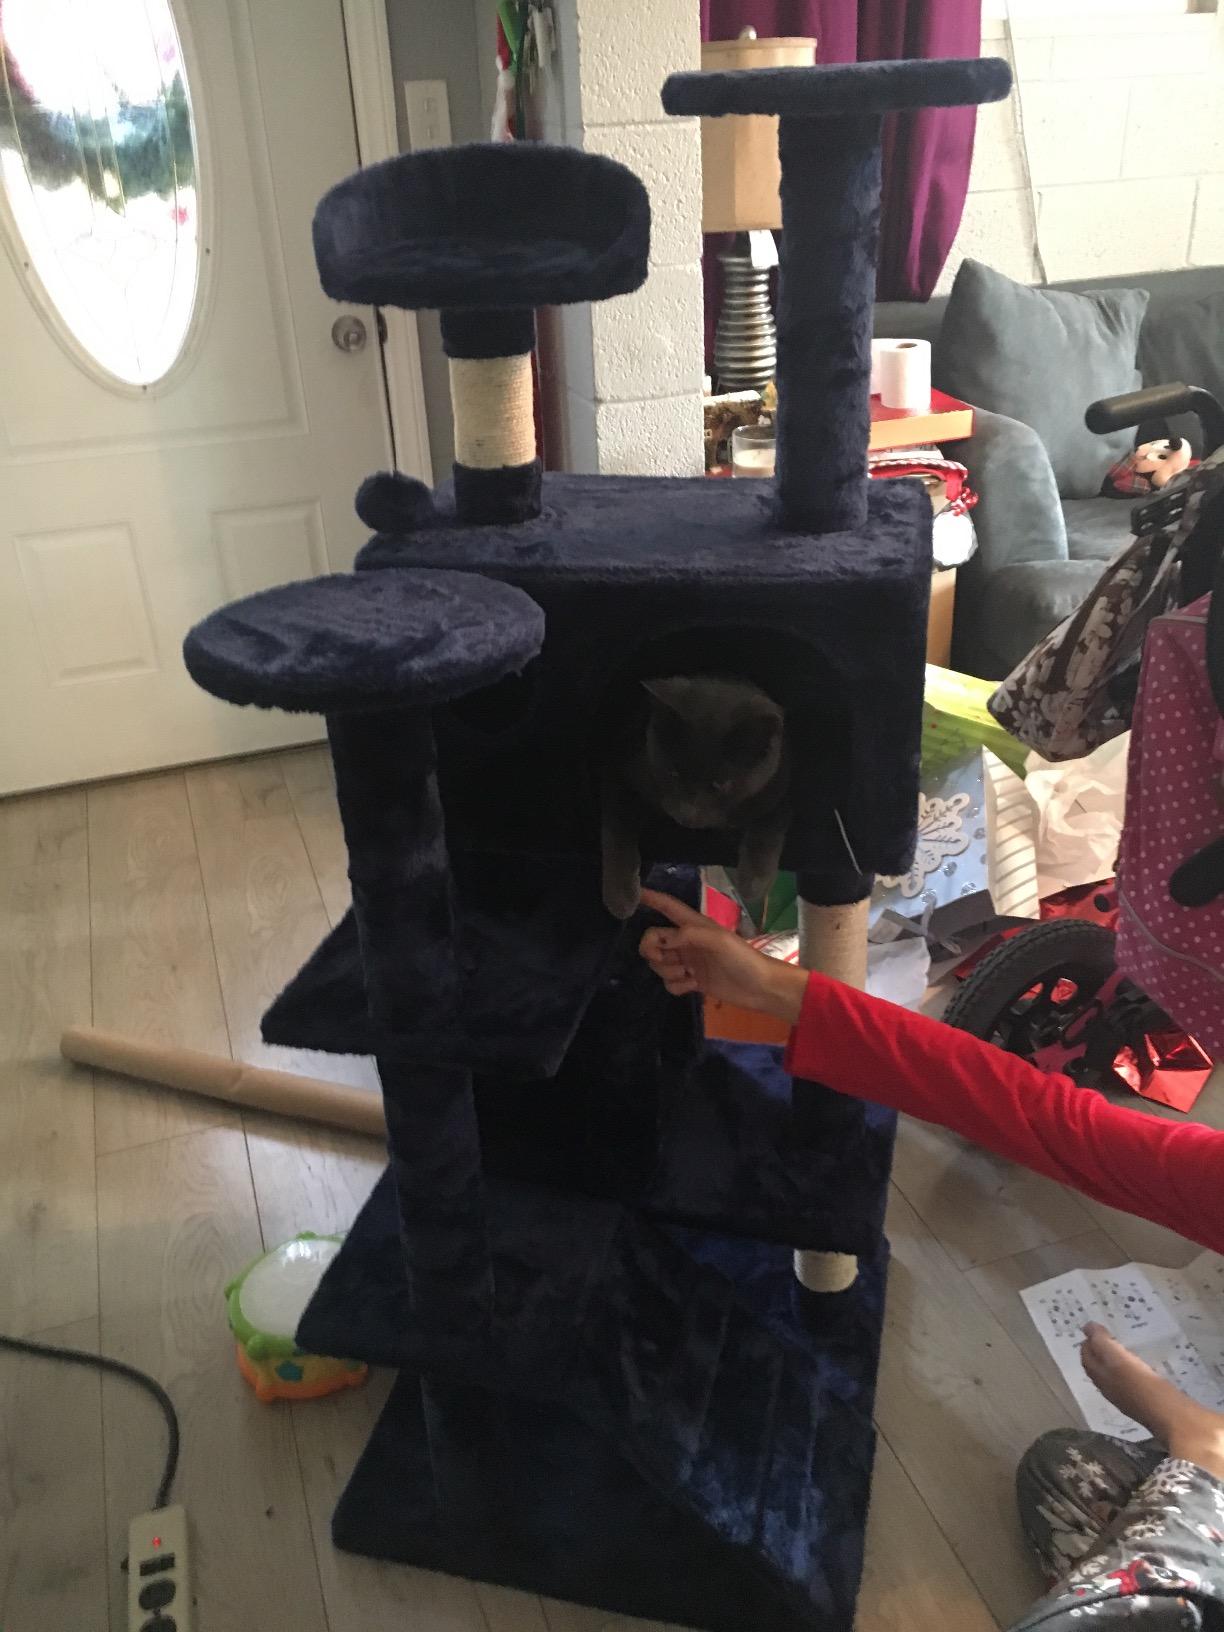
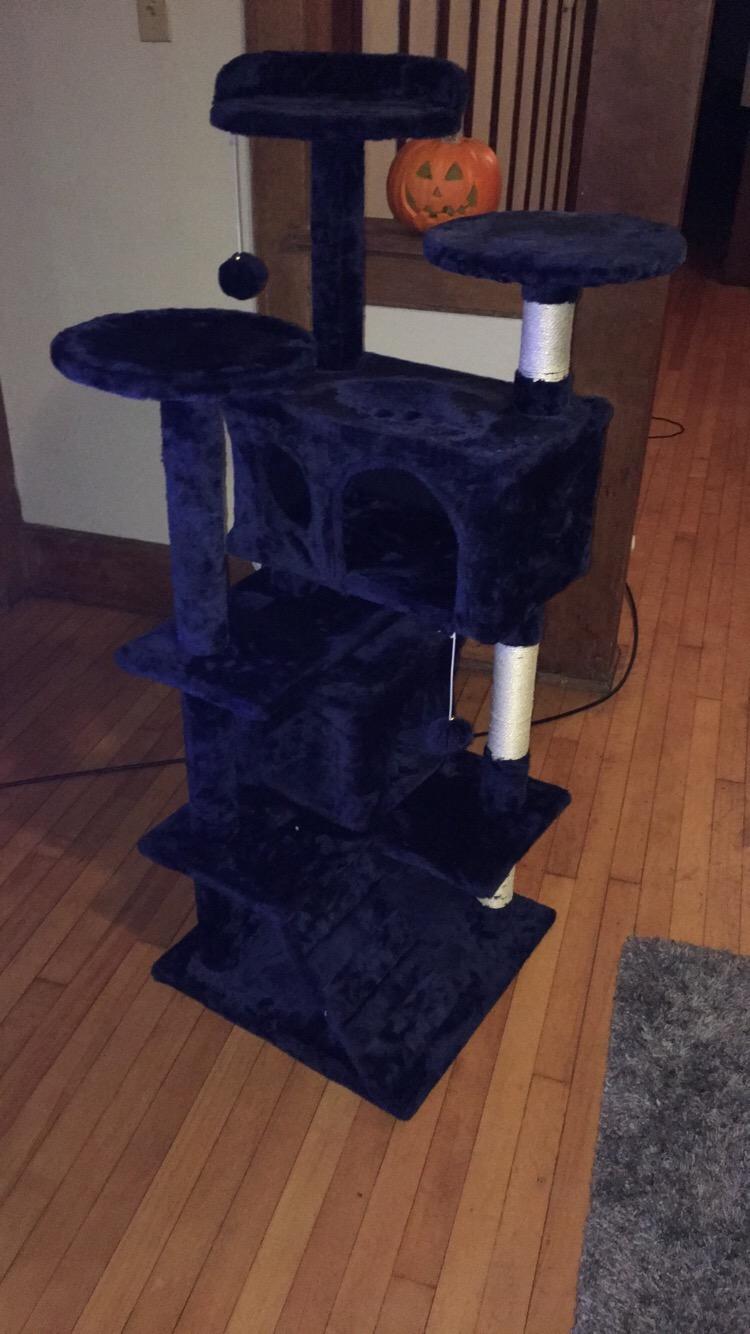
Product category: items_cat tree
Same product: yes